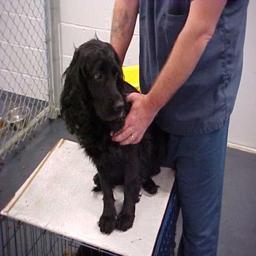
Animal: dogs